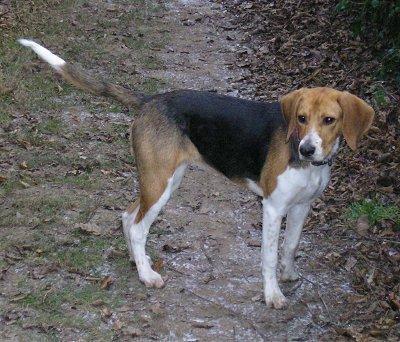
beagle